Dreamcatcher (group)

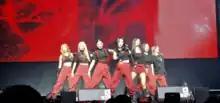
Dreamcatcher performing in November 2022 during their [Apocalypse: Follow Us] tour

On October 4, Dreamcatcher Company announced a new leg of the 2022 world tour, with Dreamcatcher returning to tour Europe for the first time since November 2019. The "Apocalypse: Follow Us" tour was scheduled to start on November 14 and visit five countries: Germany, the Netherlands, Poland, the United Kingdom, and France. On October 11, Dreamcatcher released their seventh EP "" and lead single "Vision". "Dazed" ranked "Vision" number 16 on "The best K-pop tracks of 2022".